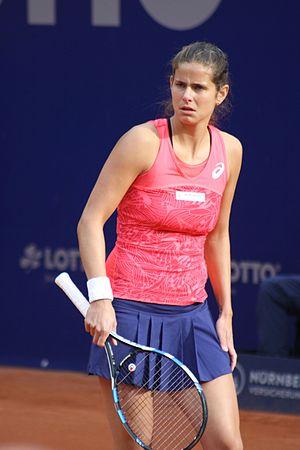
Julia Görges, Mai 2017